Ashanti (1982 film)

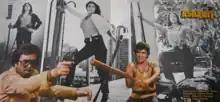
Theatrical poster

Ashanti is a 1982 Hindi-language action-crime film directed by Umesh Mehra. It stars starring Rajesh Khanna, Mithun Chakraborty, Zeenat Aman, Parveen Babi, Shabana Azmi, Kanwaljeet Singh and Amrish Puri.